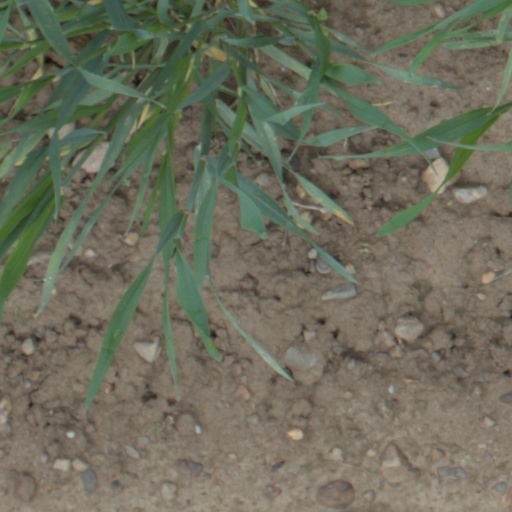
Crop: wheat